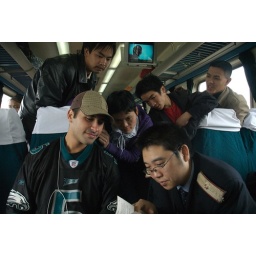
There were all these people crowded all around us, basically the whole train car. They found us white people fascinating.